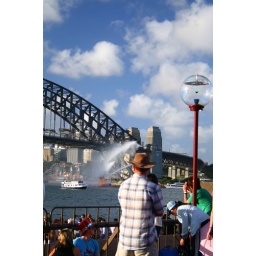
at 3 pm, a spray boat rejects the water over the hot air to cooler the atmosphere